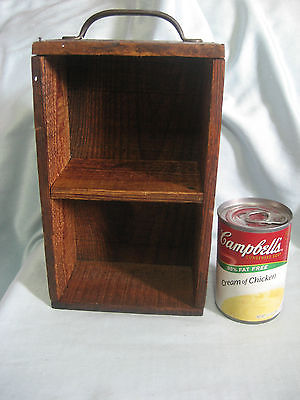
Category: cabinet